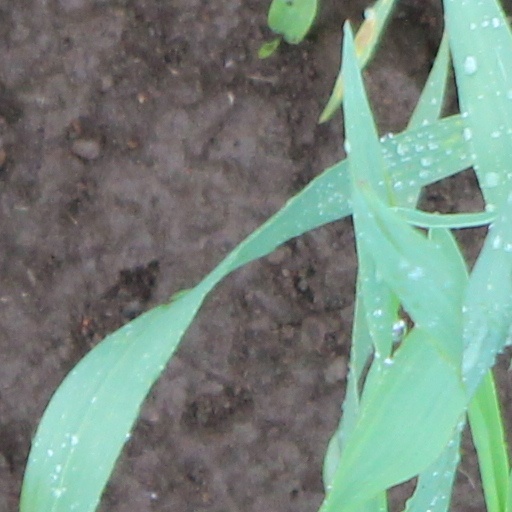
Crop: wheat